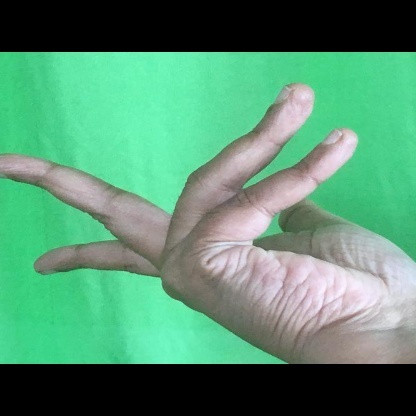
Mudra: Alapadmam